Sino-Soviet conflict (1929)

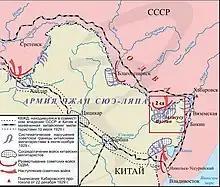
Military operations in the region of the Chinese Eastern Railway in 1929

Small skirmishes had broken out in July but would not be considered the first major military action. The first battle happened on August 17, 1929, when the Soviets attacked Chalainor. Chinese troops retreated to an entrenchment, which was supported by machine guns. The Soviets suffered heavy losses in the battle, the only one in which the Soviets would incur such casualties.